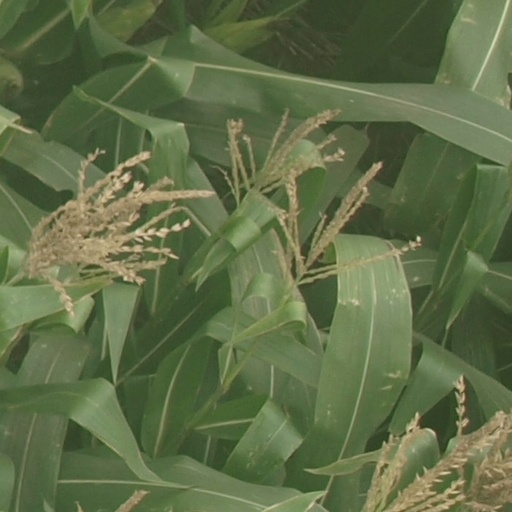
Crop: maize; corn